David Windham

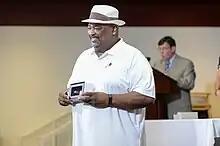
Windham receiving his Super Bowl ring at a ceremony held in 2018

David Rogers Windham (born March 14, 1961) is an American former professional football player who was a linebacker for the Washington Redskins of the National Football League (NFL) in 1987 NFL season. He played college football for the Jackson State Tigers and was selected in the ninth round of the 1984 NFL draft by the New England Patriots.